Tiffany Mitchell (EastEnders)

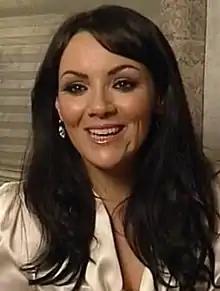
Martine McCutcheon ("pictured") disagreed with the producer's decision to kill off Tiffany.

In September 1997, it was leaked to the press that McCutcheon was considering leaving "EastEnders" in order to pursue a singing career. Rumours about her exit continued throughout early 1998, with sources suggesting that McCutcheon was hoping to remain on "EastEnders" while also releasing music. In an interview with website "Walford Web", Matthew Robinson, the executive producer at the time, gave his account of what happened. He stated that McCutcheon demanded that "the BBC allow her to come and go within the series at her behest, making it impossible for storyliners to write coherently for her character." Because of this, the show's bosses made the decision to kill the character of Tiffany off. McCutcheon was displeased with this and went public with her criticism of the decision, stating that she was not informed by the producers but heard the news on the radio after a tabloid newspaper ran a front-page story with the headline "Tiff's a stiff". Robinson suggested that this was due to an unsanctioned leak to the press.